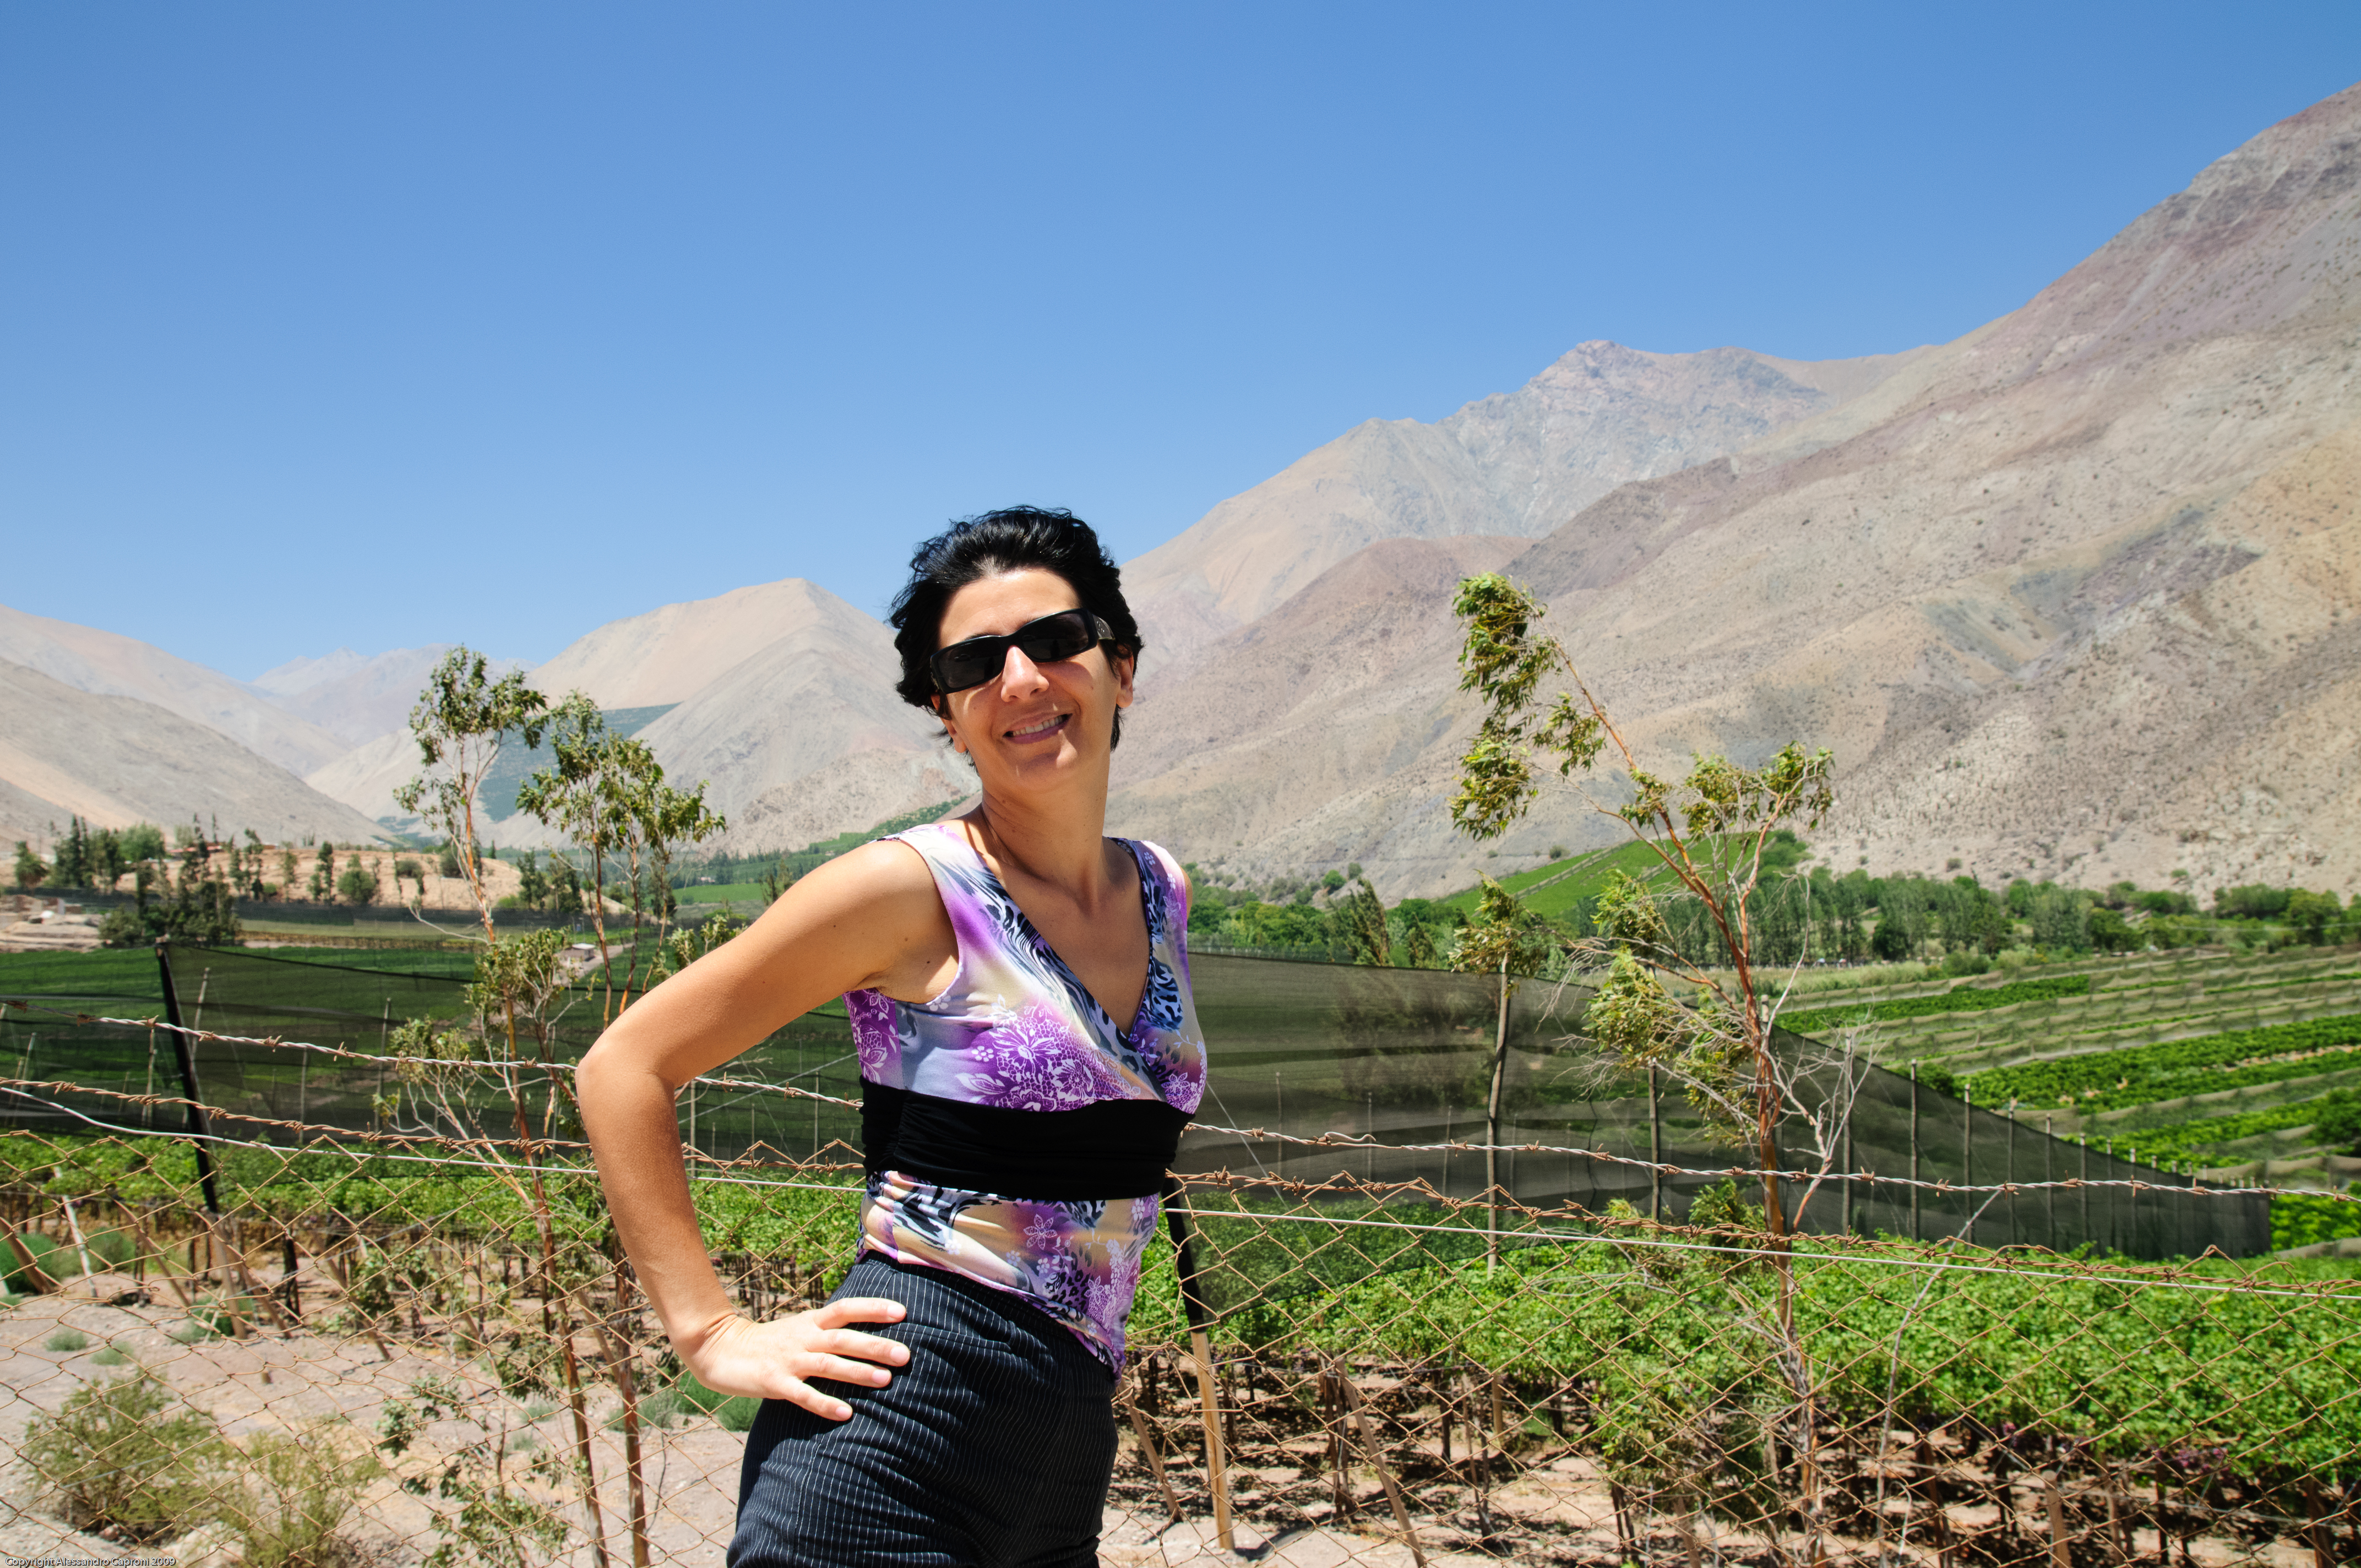
walking, vacation, travel, nikon, chile, laserena, d300